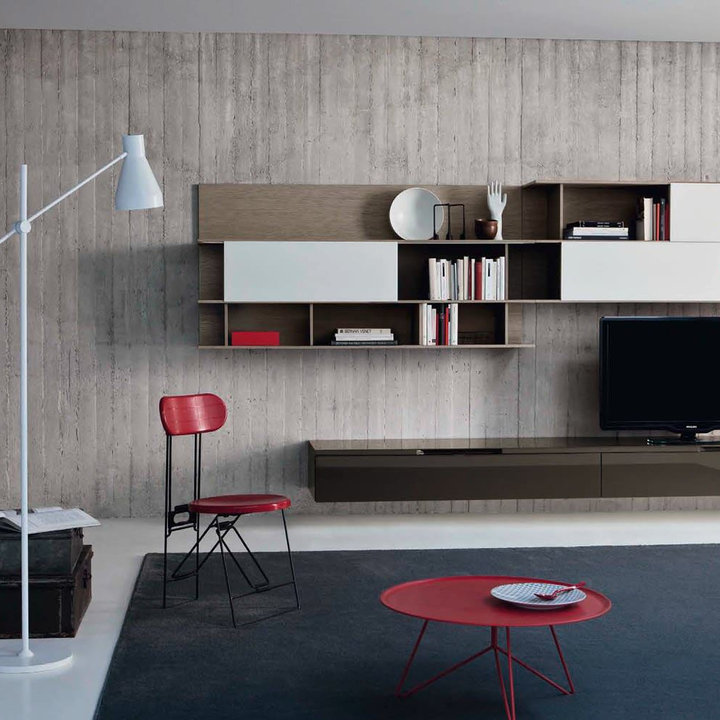
Style: Modern